Military (film)

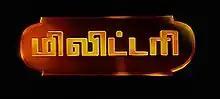
Poster

Military is a 2003 Indian Tamil-language action drama film directed by Suraj, credited as G. Saisuresh. The film stars Sathyaraj and Rambha. A remake of the Malayalam film "Hitler" (1996), it was released on 28 February 2003, and became a box office failure.